Road pricing

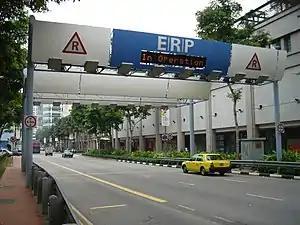
Electronic Road Pricing Gantry at North Bridge Road, Singapore

The world's first congestion pricing scheme was introduced in Singapore's core central business district in 1975 as the Singapore Area Licensing Scheme. It was extended in 1995 and converted to 100% free-flowing Electronic Road Pricing in September 1998. Variable pricing based on congestion levels was introduced in 2007. It is one of a number of elements in their Transportation Demand Management, which also includes high annual road tax, custom duties and vehicle registration fees for new vehicles, a quota system for new vehicles and heavy investment in public transportation. Singapore has one of the highest per capita incomes in Asia, but fewer than 30% of Singaporean households own cars.